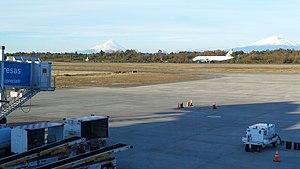
L'aéroport international El Tepual est un aéroport desservant la région touristique de Puerto Montt, au Chili.